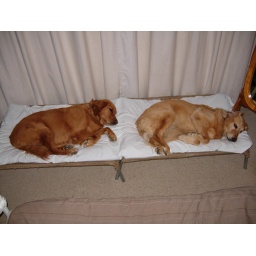
Sleeping on their beds in our bedroom